Hansom cab

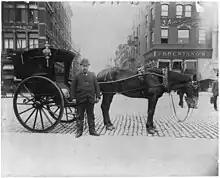
New York City, 1896

Two English peers who owned cab companies, Lord Shrewsbury and Lord Lonsdale, raised the standards of all Hansom cabs in London when they purchased upgraded cabs made by Forder, complete with brass fittings, quiet-running rubber tires, and luxuriously fitted interiors. Their horses were thoroughbreds in polished harnesses. These flashier Hansoms were sometimes referred to as "Gondolas of London" or "gondolas of the streets".